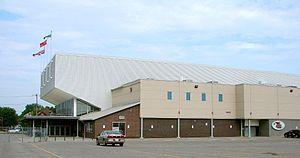
Les 24ᵉ championnats d'Amérique du Nord de patinage artistique ont lieu au cours de l'hiver 1971 au Peterborough Memorial Centre à Peterborough dans la province de l'Ontario au Canada.